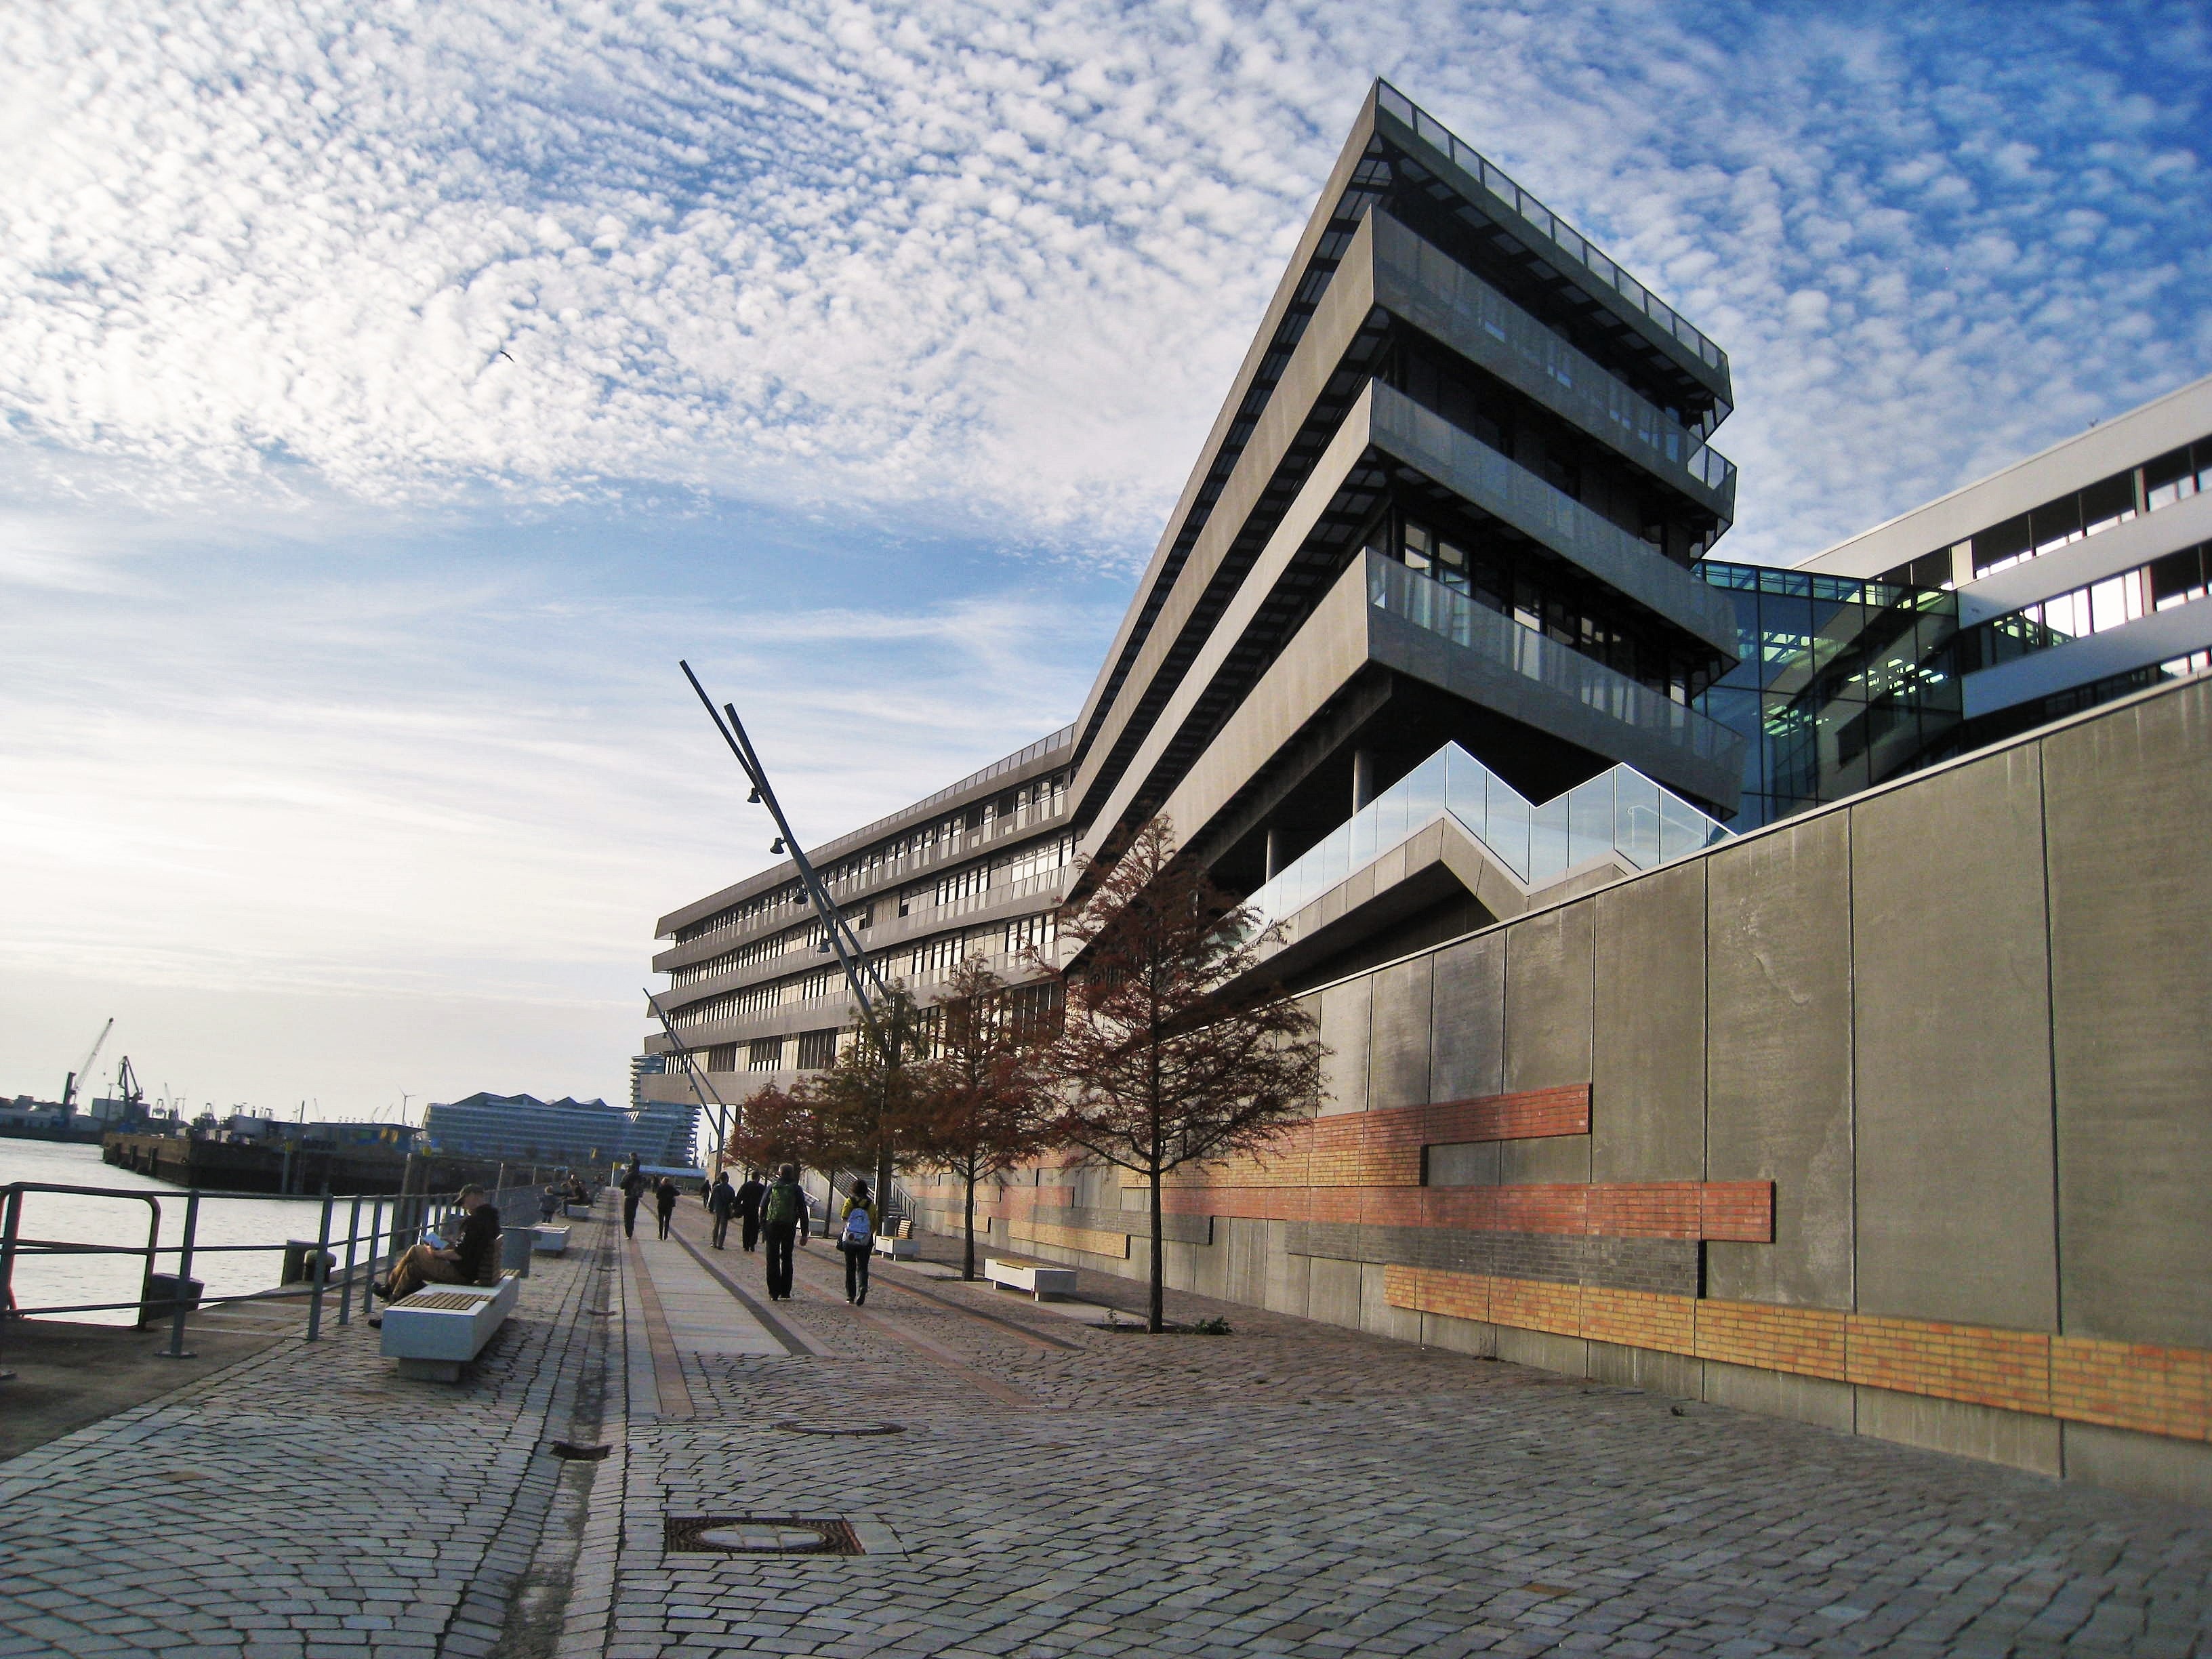
architecture, structure, building, construction, facade, modern, stadium, front, hamburg, glass front, university building, hafencity university, hcu building complex, university of architecture, at the norderelbe, hcu hamburg, sport venue